Cirencester Watermoor railway station

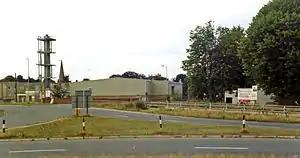
Site of the station in 1984

Cirencester Watermoor railway station was on the Midland and South Western Junction Railway (M&SWJR) in the town of Cirencester in Gloucestershire, England. The station opened on 18 December 1883, as the terminus of the Swindon and Cheltenham Extension Railway line from Swindon Town. That line then amalgamated with the Swindon, Marlborough and Andover Railway to form the M&SWJR. Cirencester became a through-station in 1891, with the opening of the northern extension of the line between Cirencester and the junction at Andoversford with the Great Western Railway (GWR)'s Cheltenham Lansdown to Banbury line, which had opened in 1881.